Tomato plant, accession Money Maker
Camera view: bottom (45 deg); turntable rotation: 120 degrees
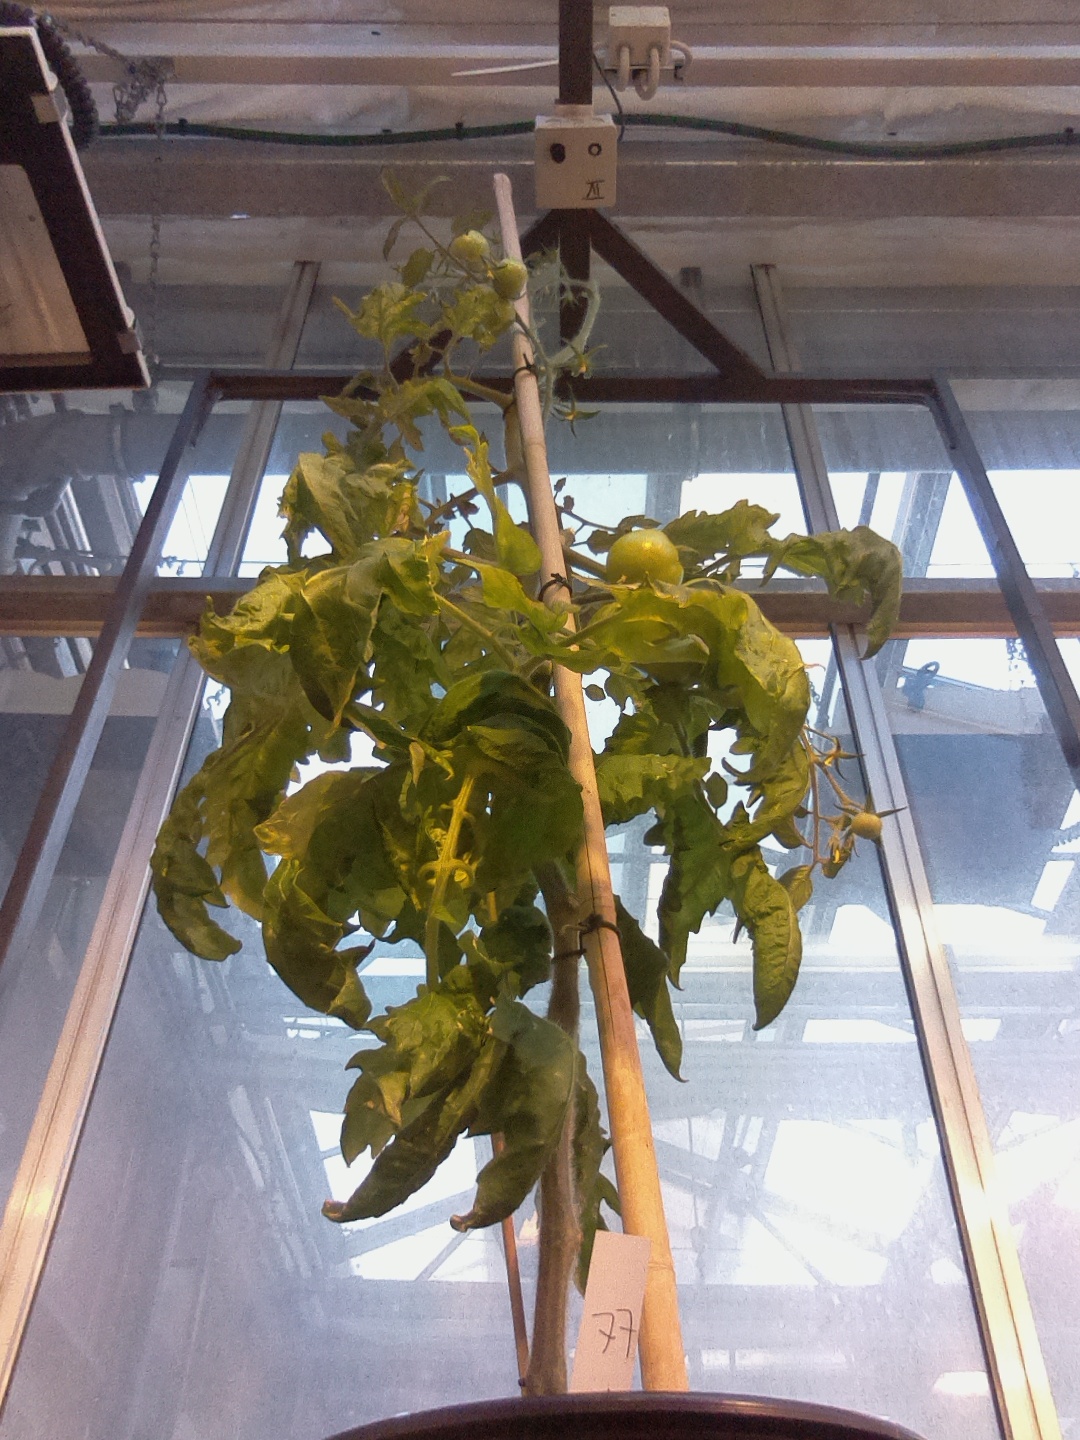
BBCH growth stage 79: 90% -100% of final fruit size